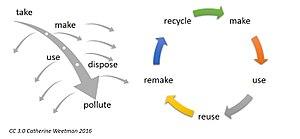
Les gaz à effet de serre sont des Gaz naturels et présents dans l’atmosphère terrestre, ils ont la particularité d’avoir plus de trois atomes par molécule ou deux atomes différents par molécule. Cela a pour conséquence qu’ils peuvent absorber les rayonnements infrarouges émis par la Terre. Les GES contribuent ainsi à l’effet de serre, un phénomène avant tout naturel et très important pour l’équilibre de la planète. Cependant, cet équilibre est perturbé depuis le XIXᵉ siècle par les différentes activités humaines qui ont pour conséquence l’augmentation de la concentration des GES dans l’atmosphère terrestre.